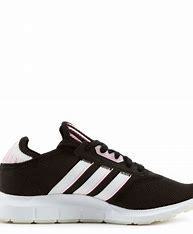
Brand: Adidas
Model: Swift Run X